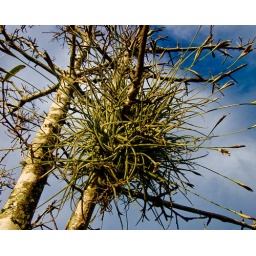
grass in tree